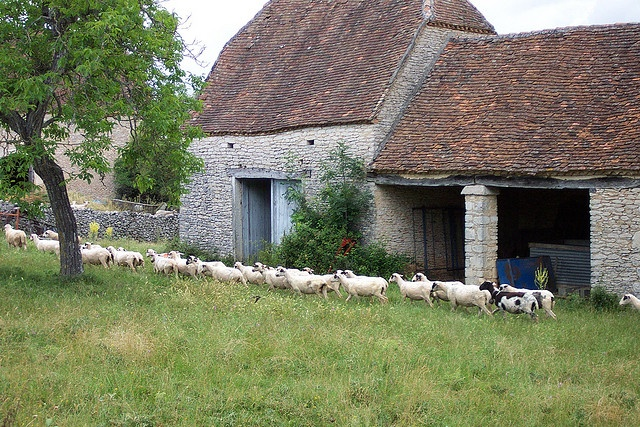
A stone house sitting next to a leafy green tree.
There are many goats walking by the building.
A group of livestock that is climbing uphill through the grass.
A flock of sheep in a field near a stone house.
A bunch of animals that are standing in the grass.